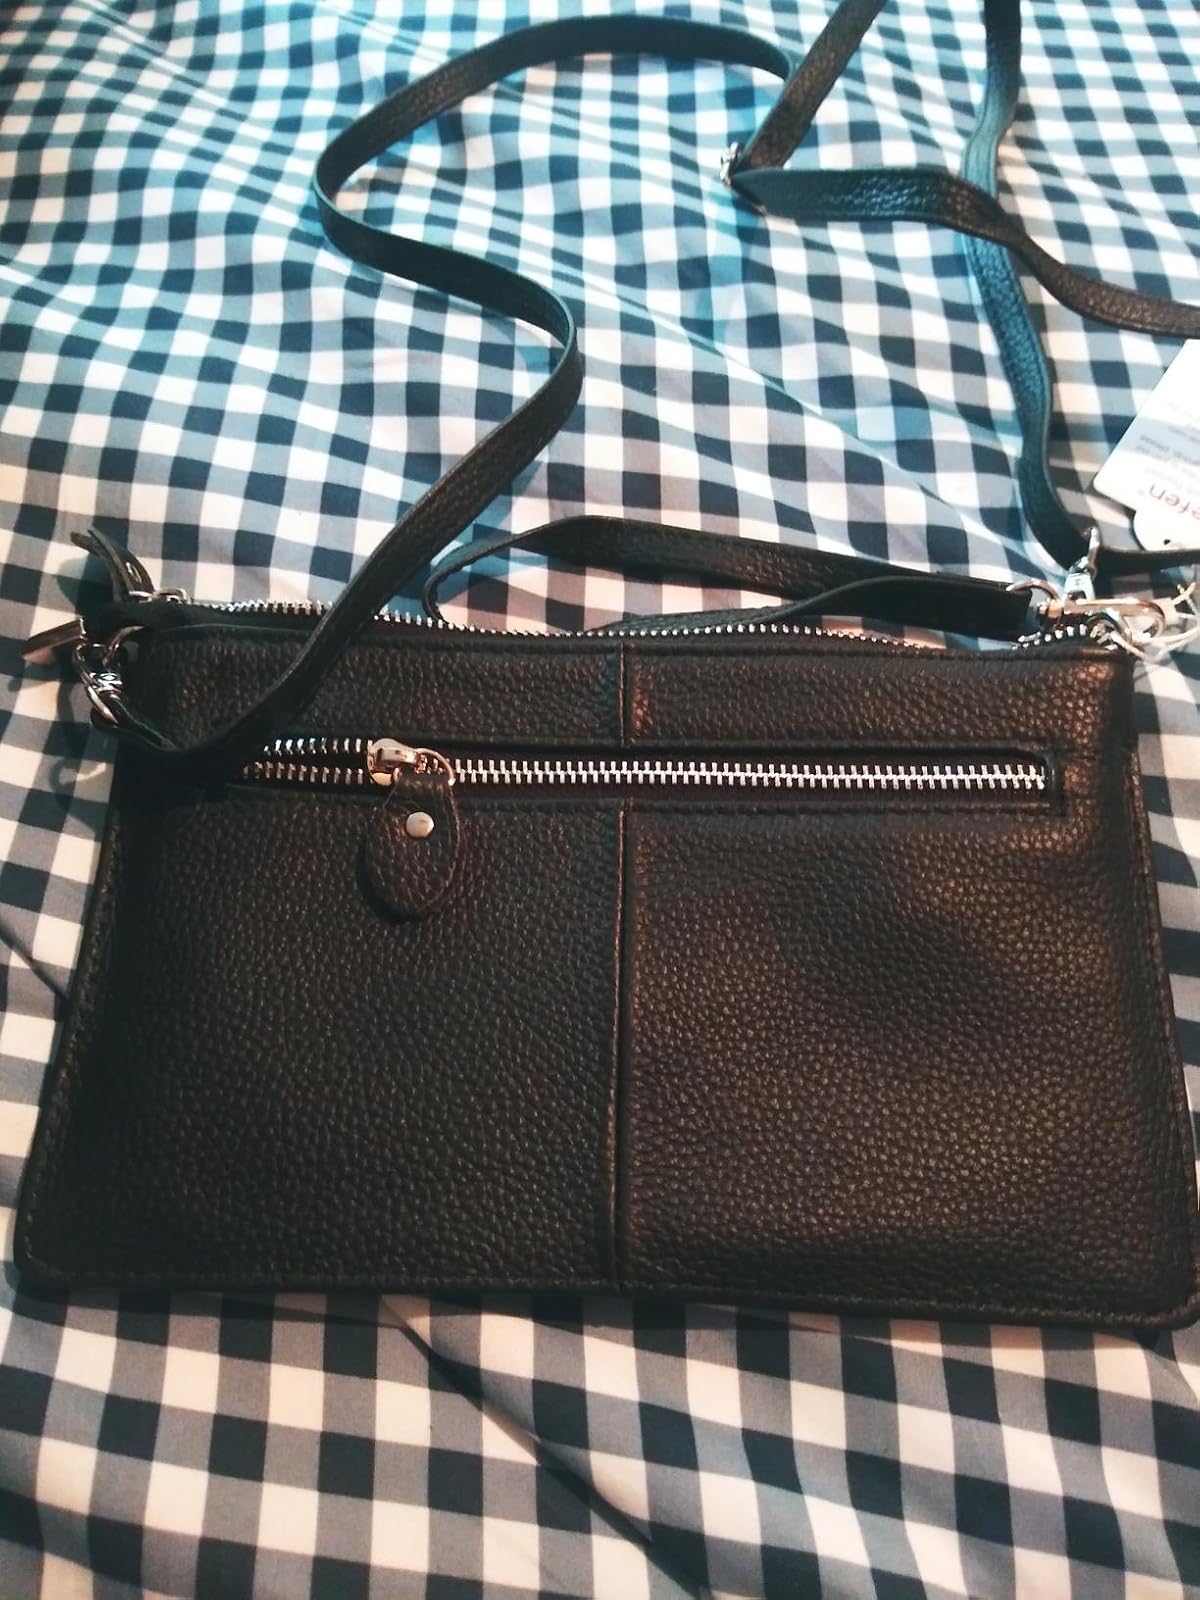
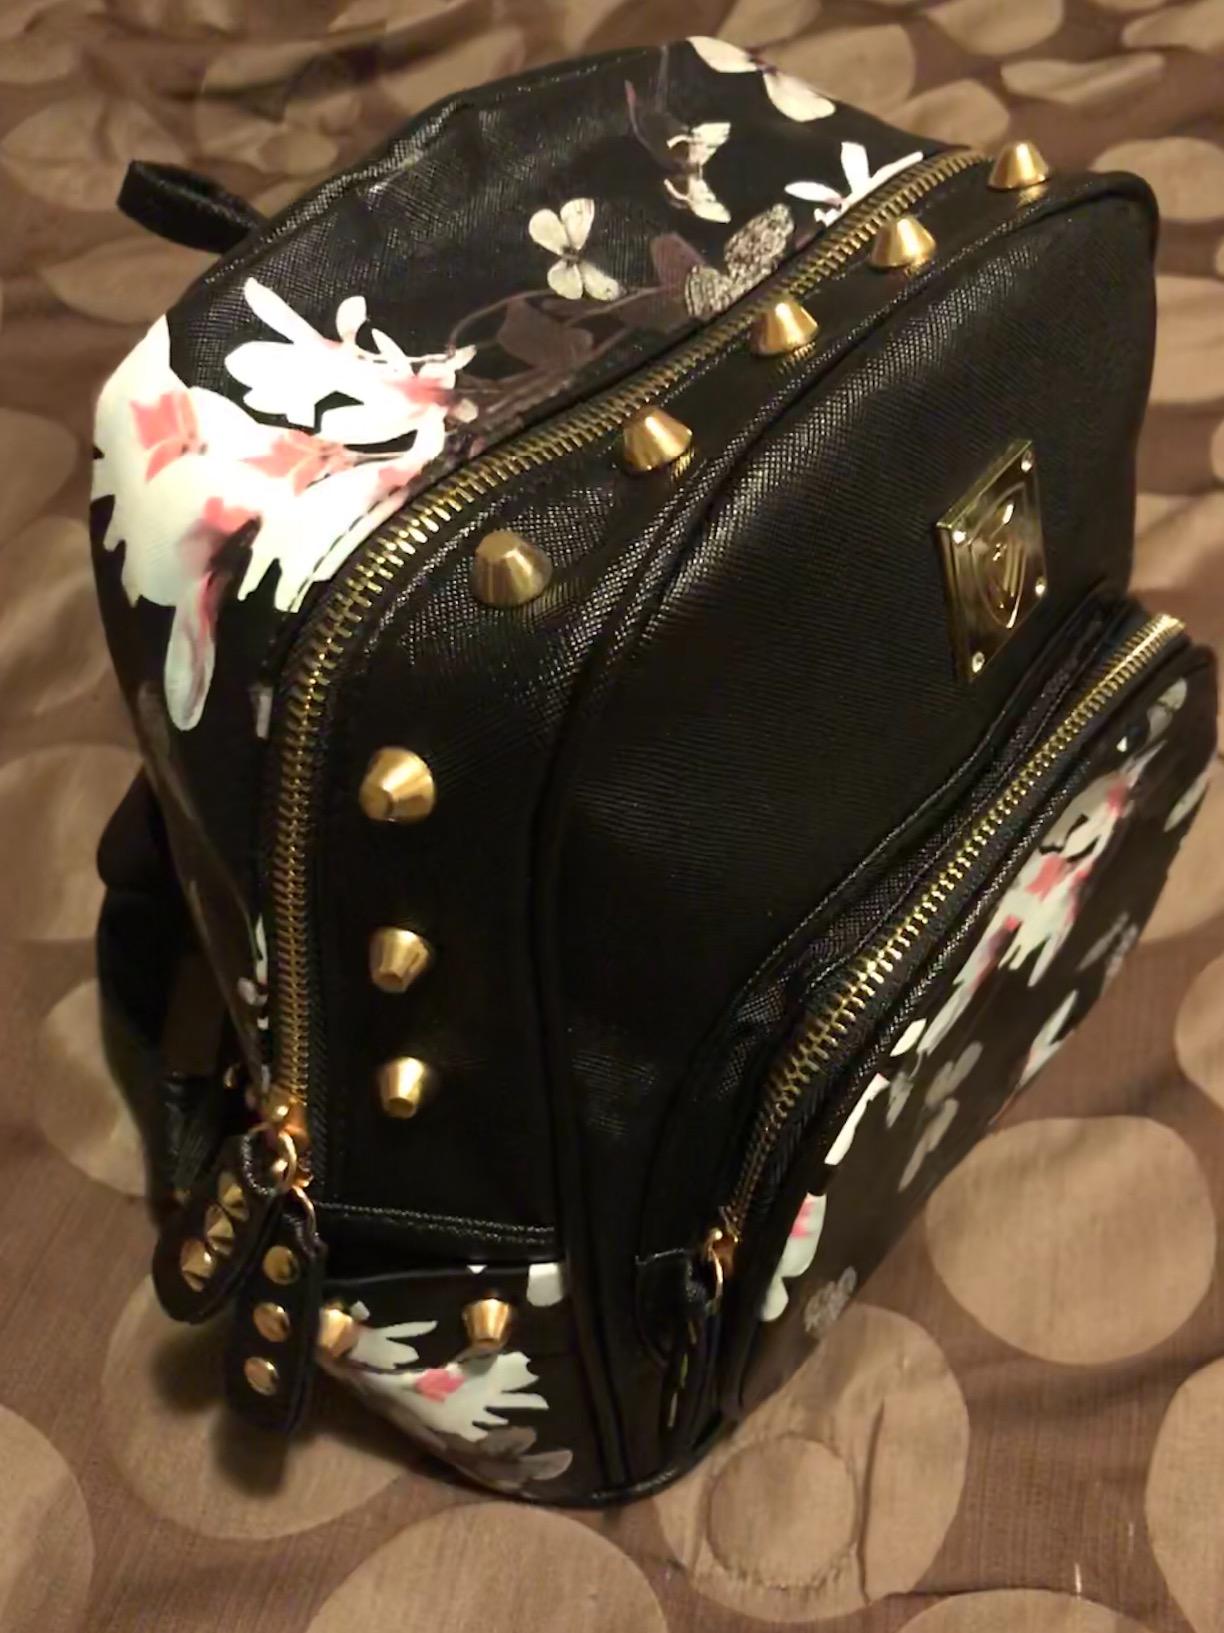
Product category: accessories_handbag
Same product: no